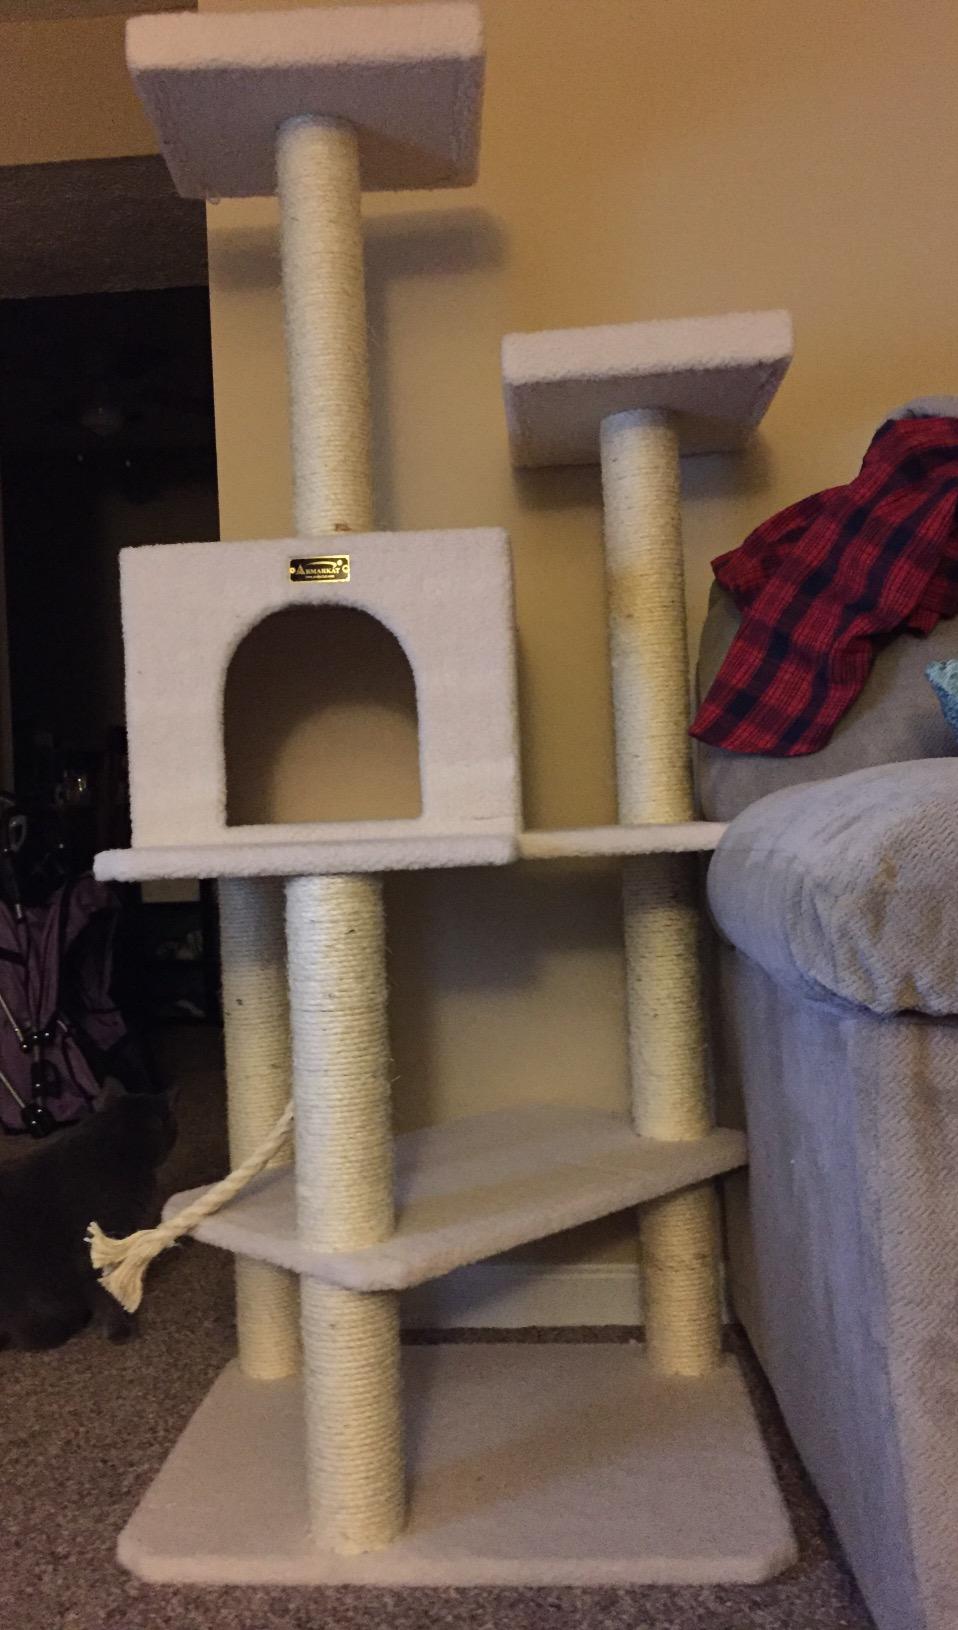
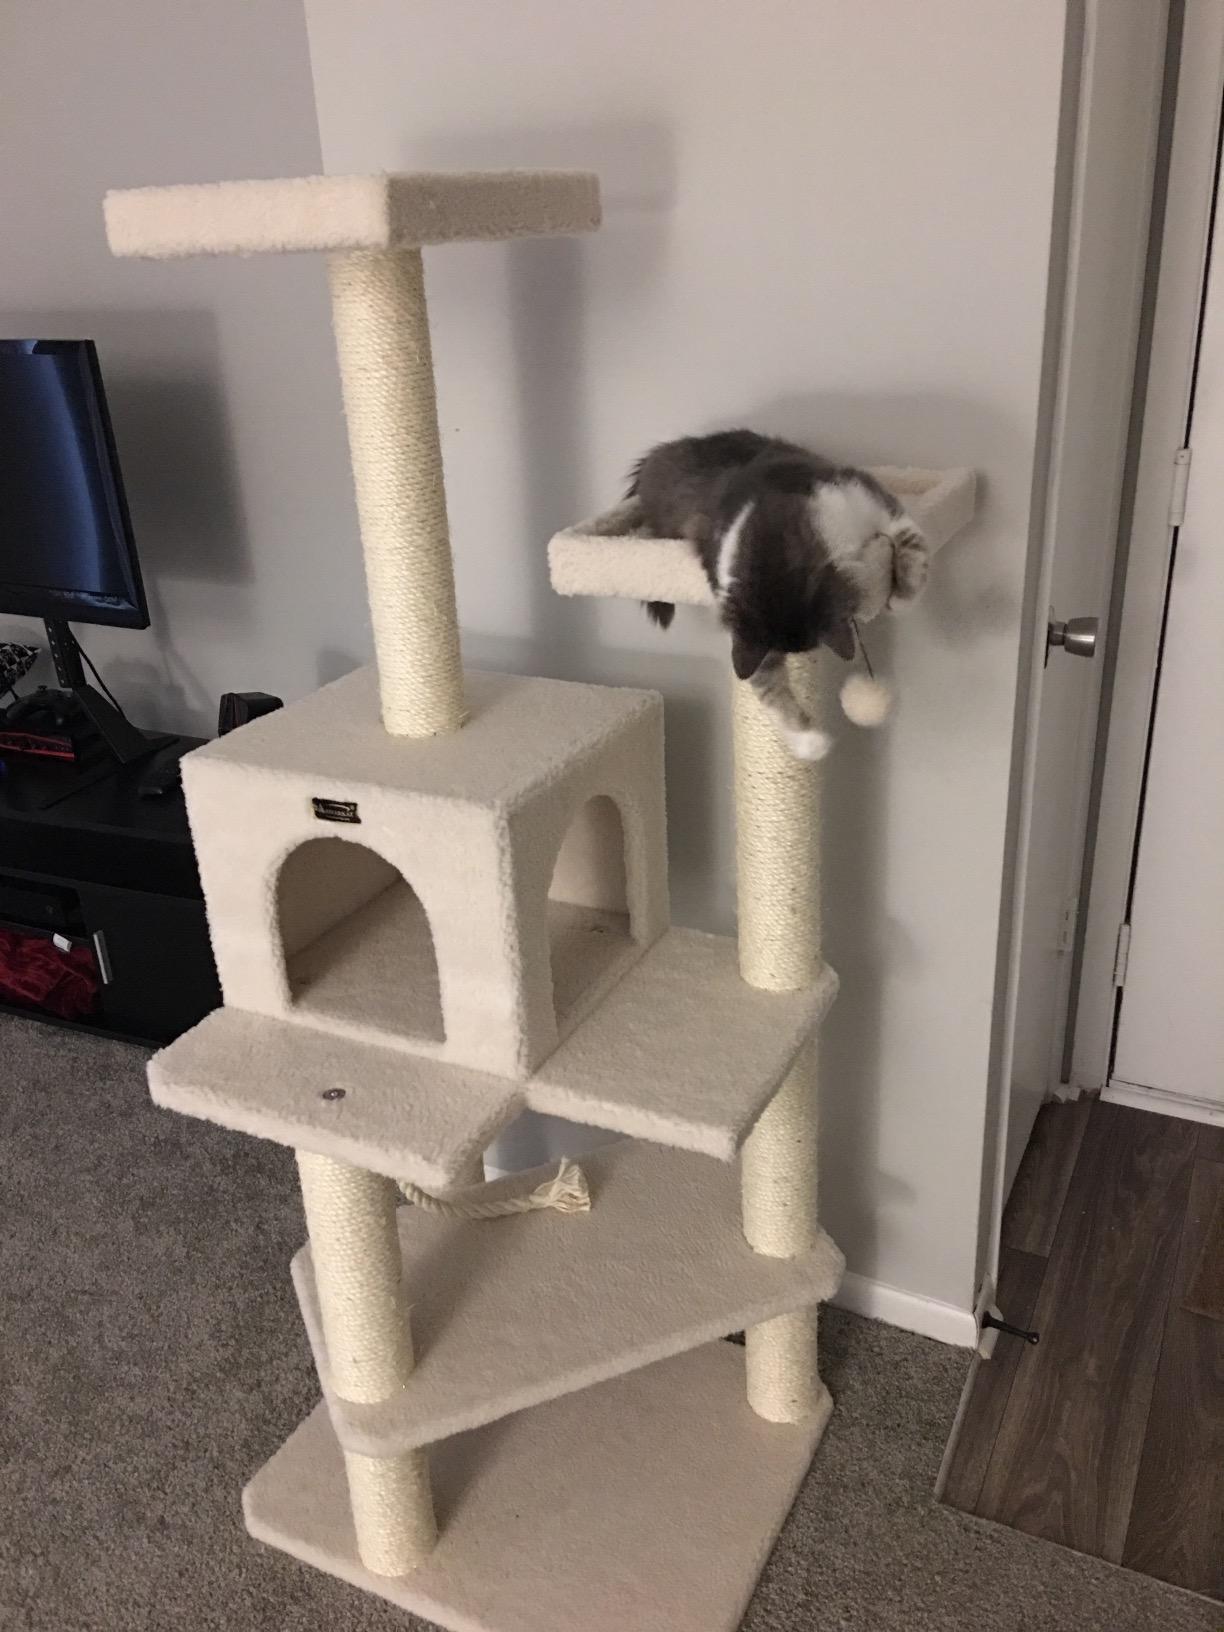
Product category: items_cat tree
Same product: yes